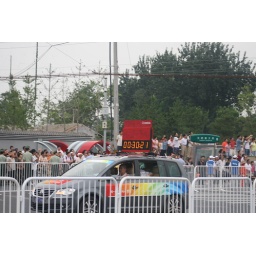
2008 Olympics in Beijing. The car that leads the Marathon with the time on the roof